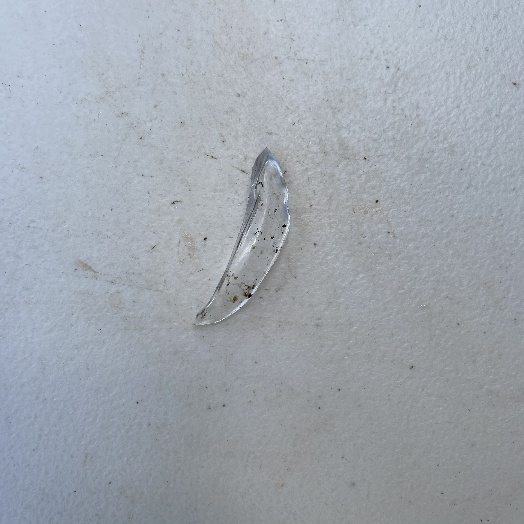
Label: Glass